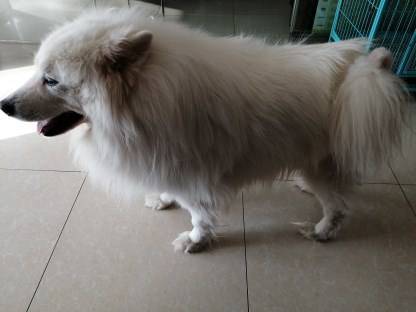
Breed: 2192-n000088-Samoyed